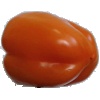
Label: orange_pepper